The Wedding Director

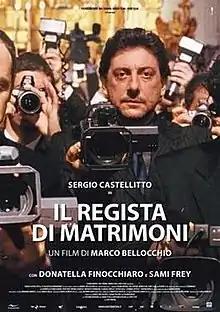
Film poster

The Wedding Director is a 2006 Italian drama film directed by Marco Bellocchio. It was screened in the Un Certain Regard section at the 2006 Cannes Film Festival.